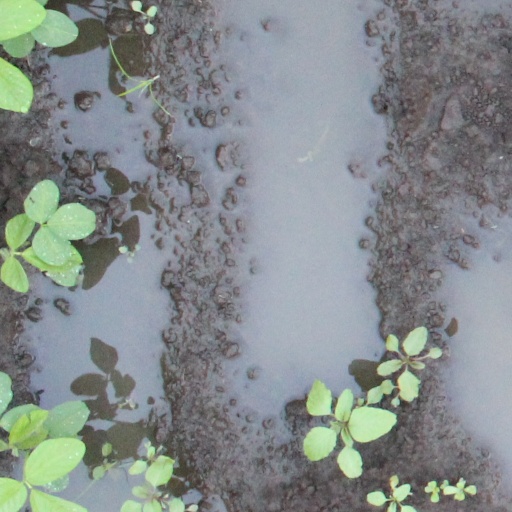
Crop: soybean